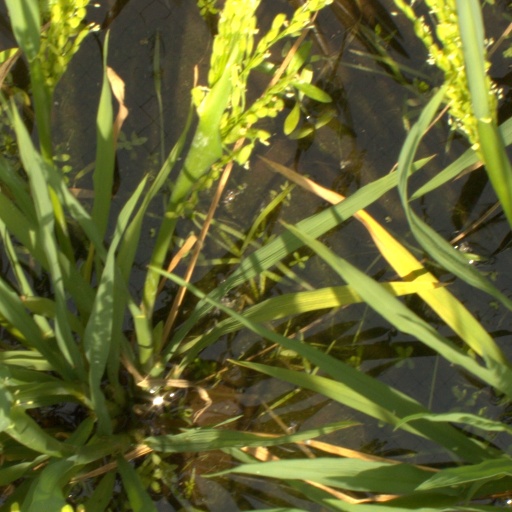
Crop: rice